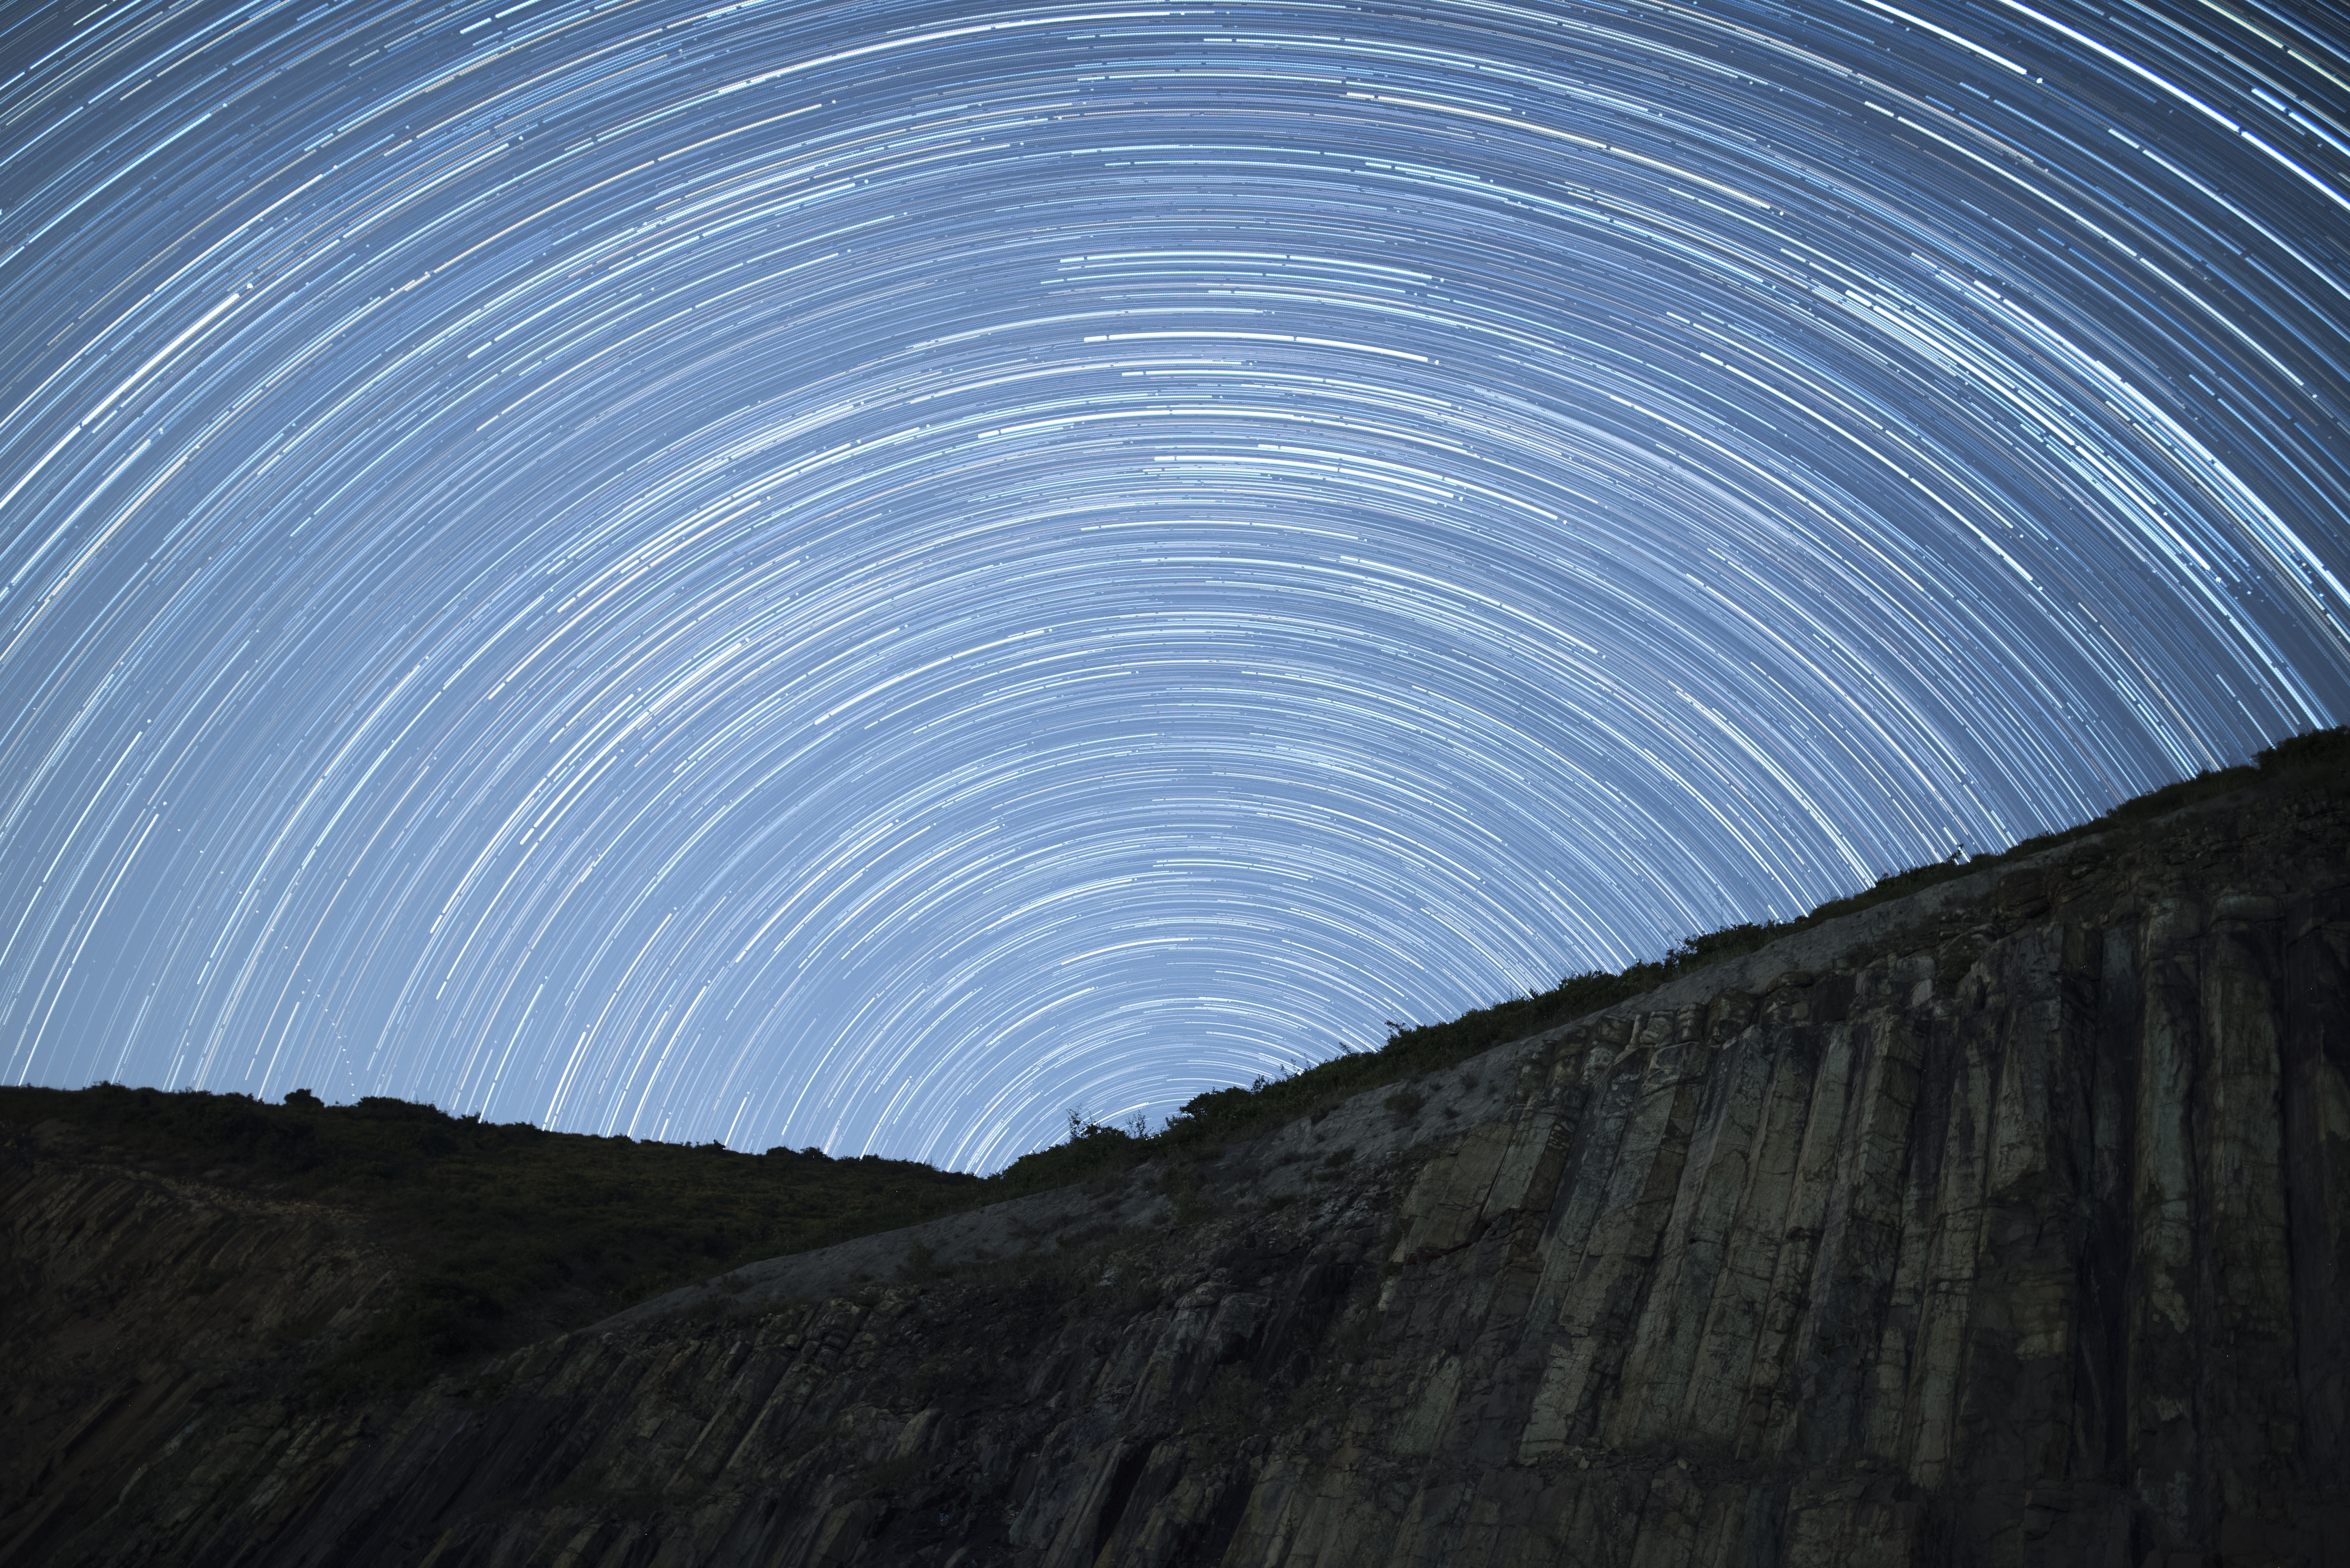
water, nature, sunlight, star, wave, atmosphere, tunnel, line, reflection, night sky, starry, exposure, infrastructure, symmetry, startrails, atmosphere of earth, hexagon rock